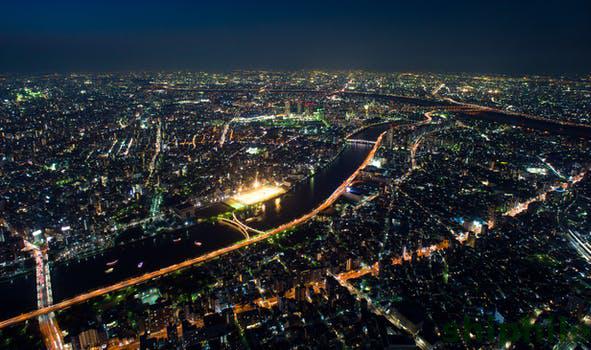
Label: Watermark